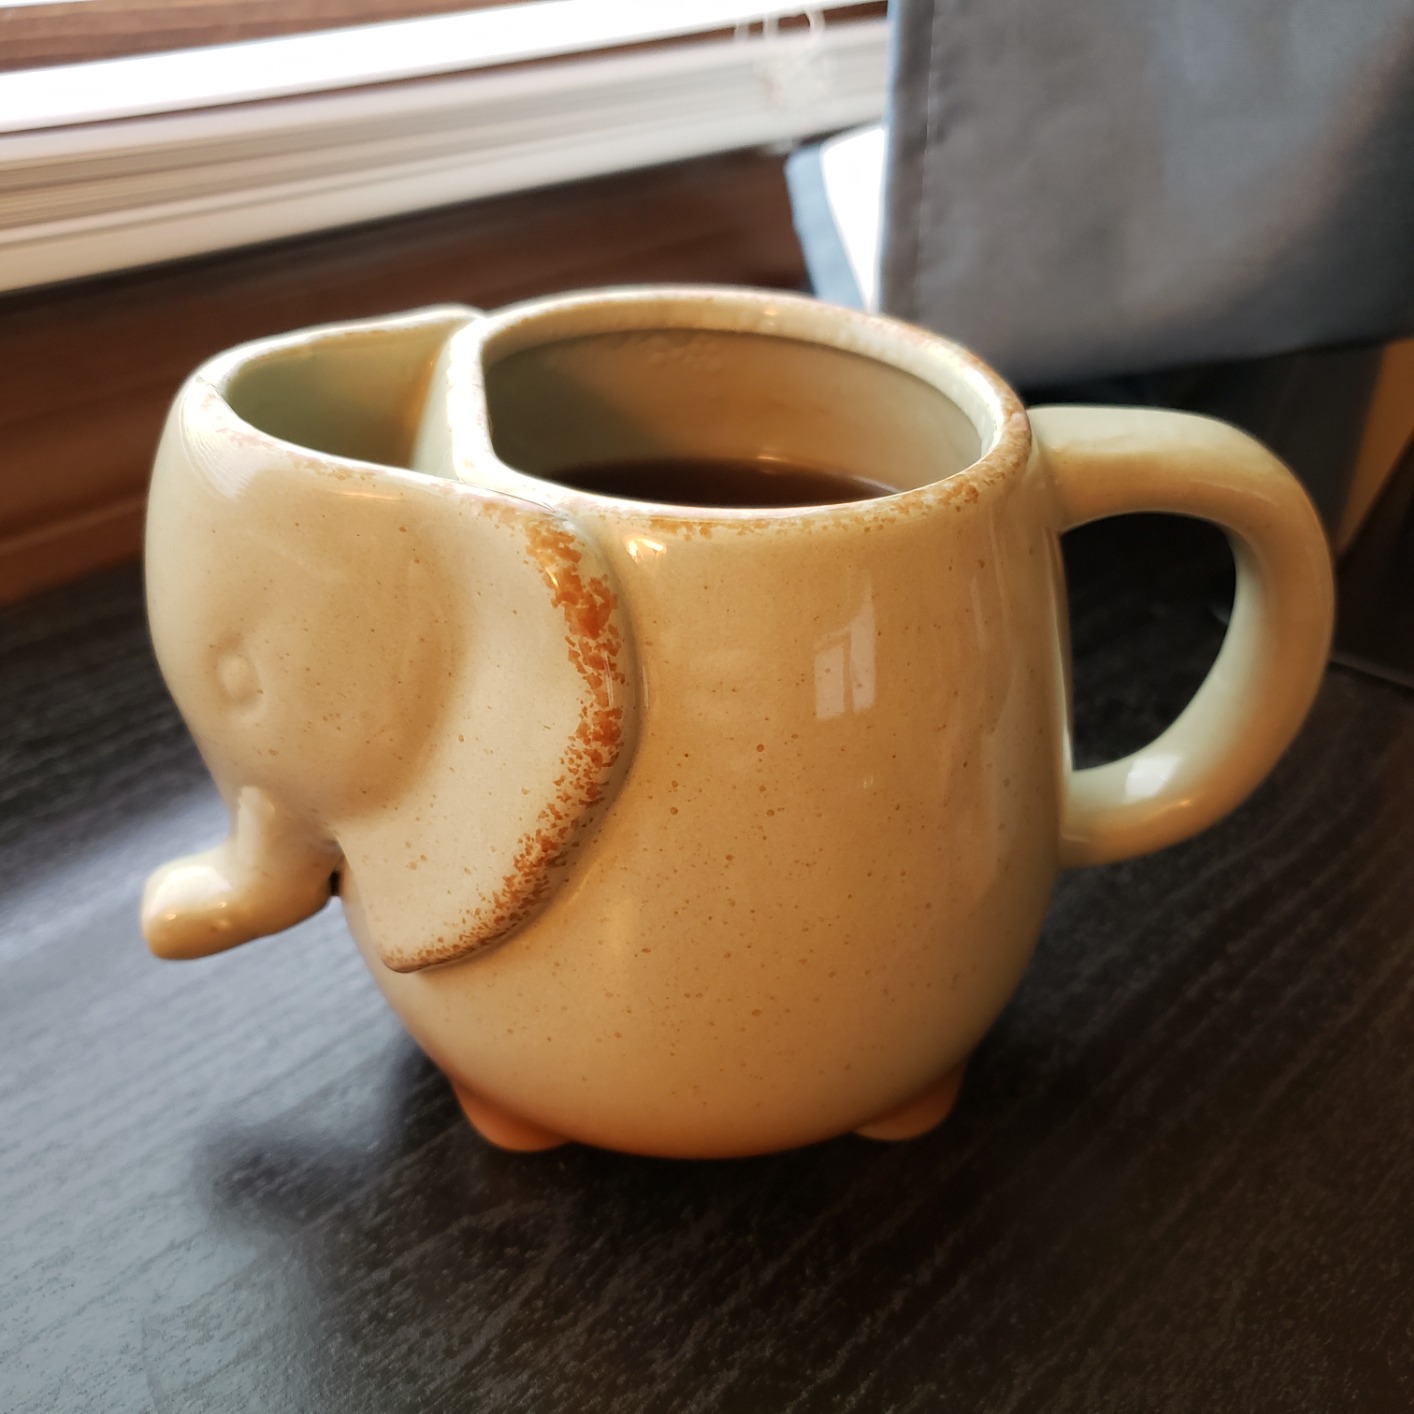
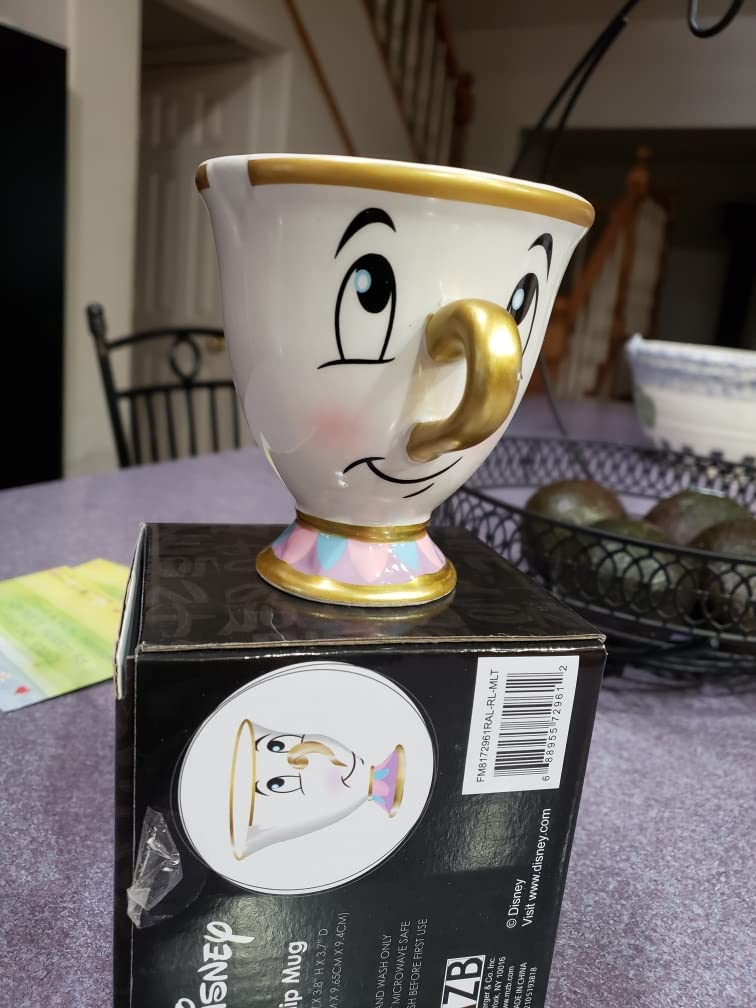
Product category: items_mug
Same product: no